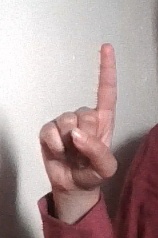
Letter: bb